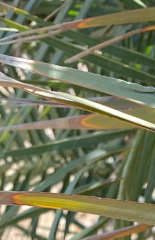
Label: Potassium Deficiency